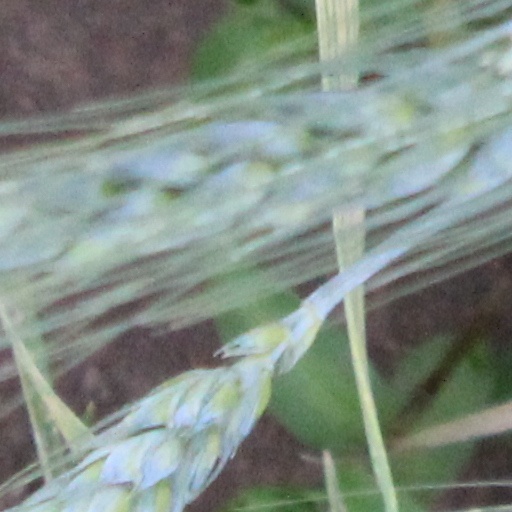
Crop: wheat